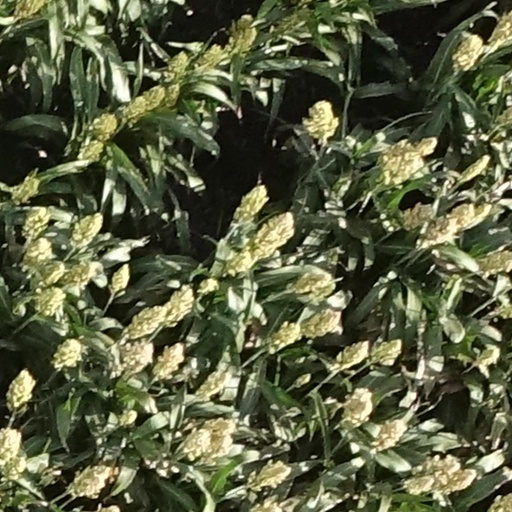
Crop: sorghum